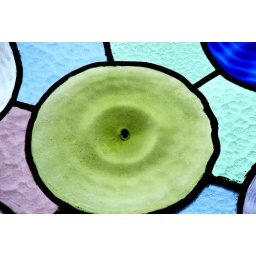
A day in Gaudi's Casa Batllio - All the glass was inspired by water scenes